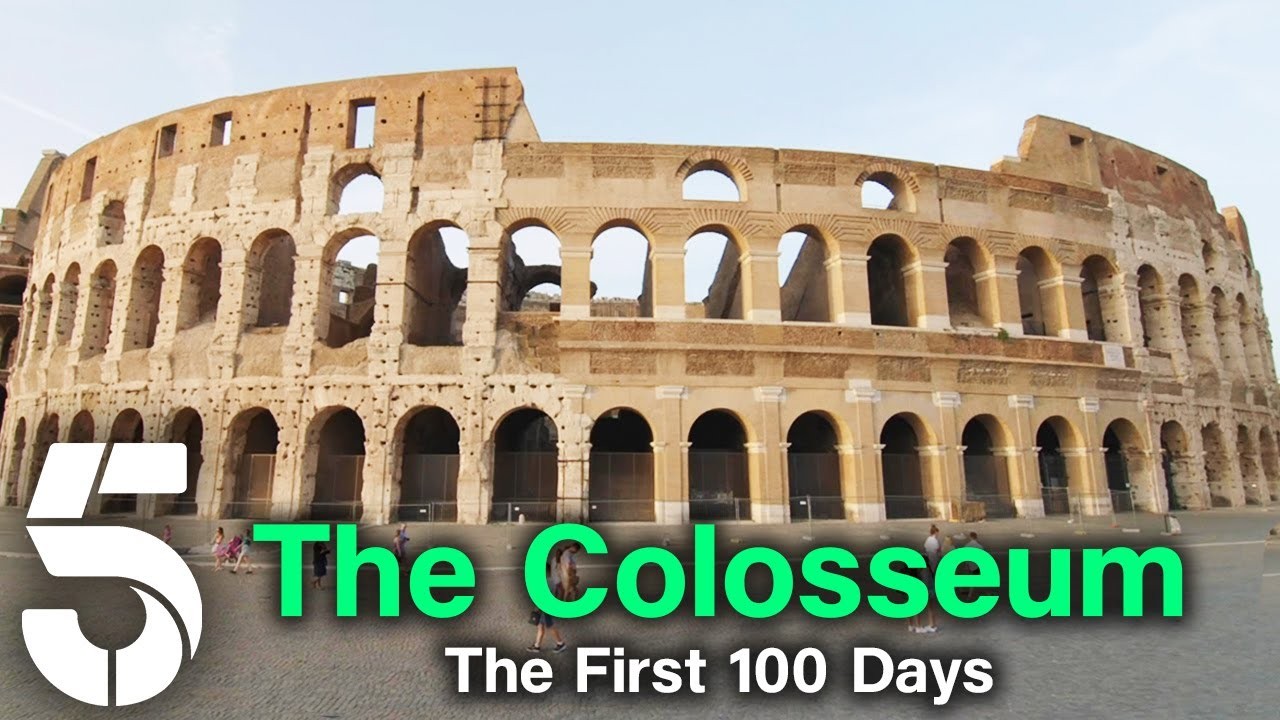
Landmark: Roman Colosseum